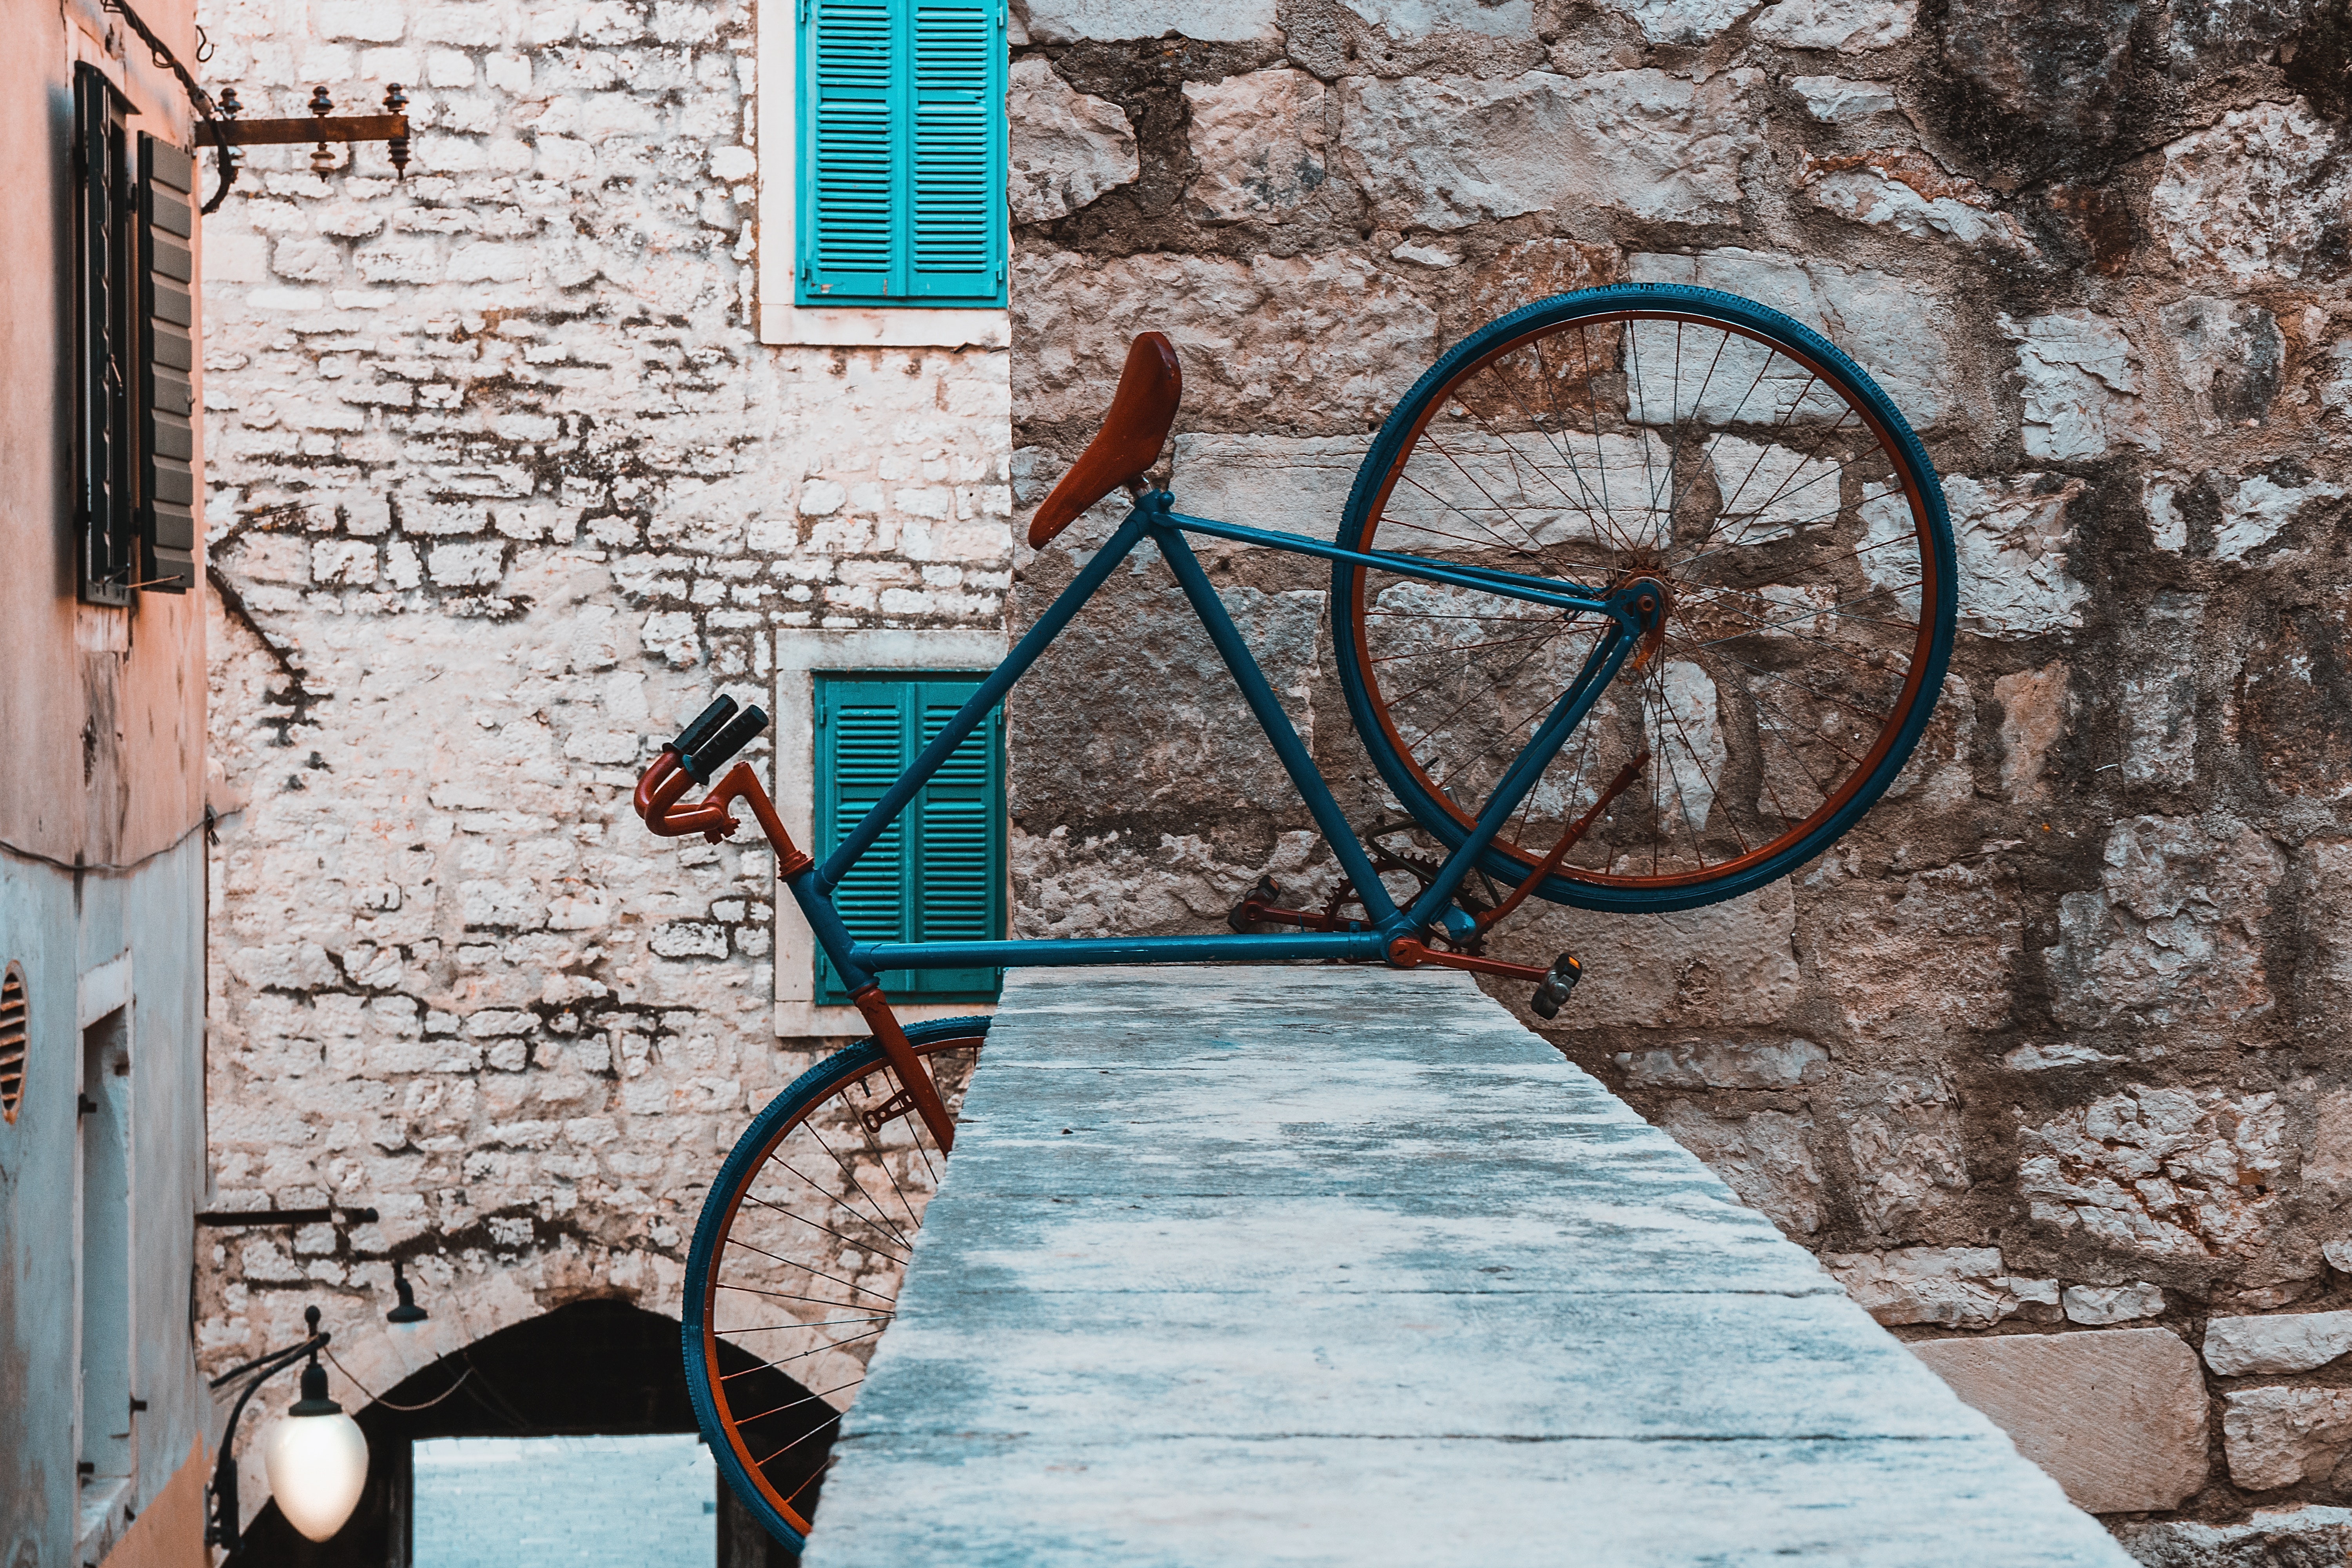
blue, turquoise, wall, azure, iron, shadow, architecture, line, tree, door, art, facade, brick, vehicle, vacation, stairs, building, bicycle, city, metal, street